2010s in music

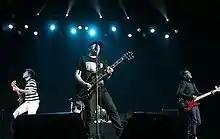
Fall Out Boy

"Teenage Dream", Katy Perry's sophomore album, released on August 24, 2010, spawned 5 consecutive number-one singles. It was the second album in history to produce 5 number-one singles, the first by a woman to achieve this. Those number-one singles were "California Gurls", "Teenage Dream", "Firework", "E.T.", and "Last Friday Night (T.G.I.F.)".